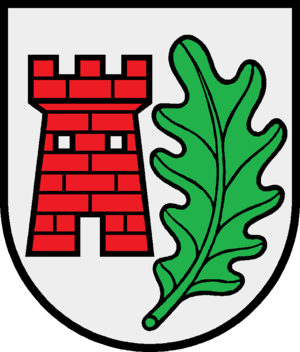
Steinburg est une commune allemande du Schleswig-Holstein, située dans l'arrondissement de Stormarn, à onze kilomètres à l'est de la ville d'Ahrensburg. Steinburg fait partie de l'Amt Bad Oldesloe-Land qui regroupe neuf communes autour de Bad Oldesloe.